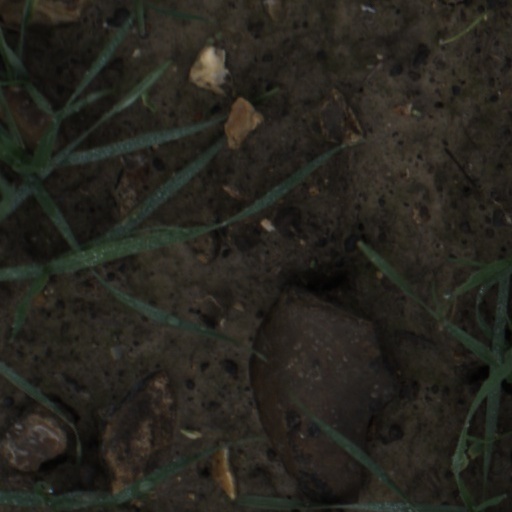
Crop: wheat